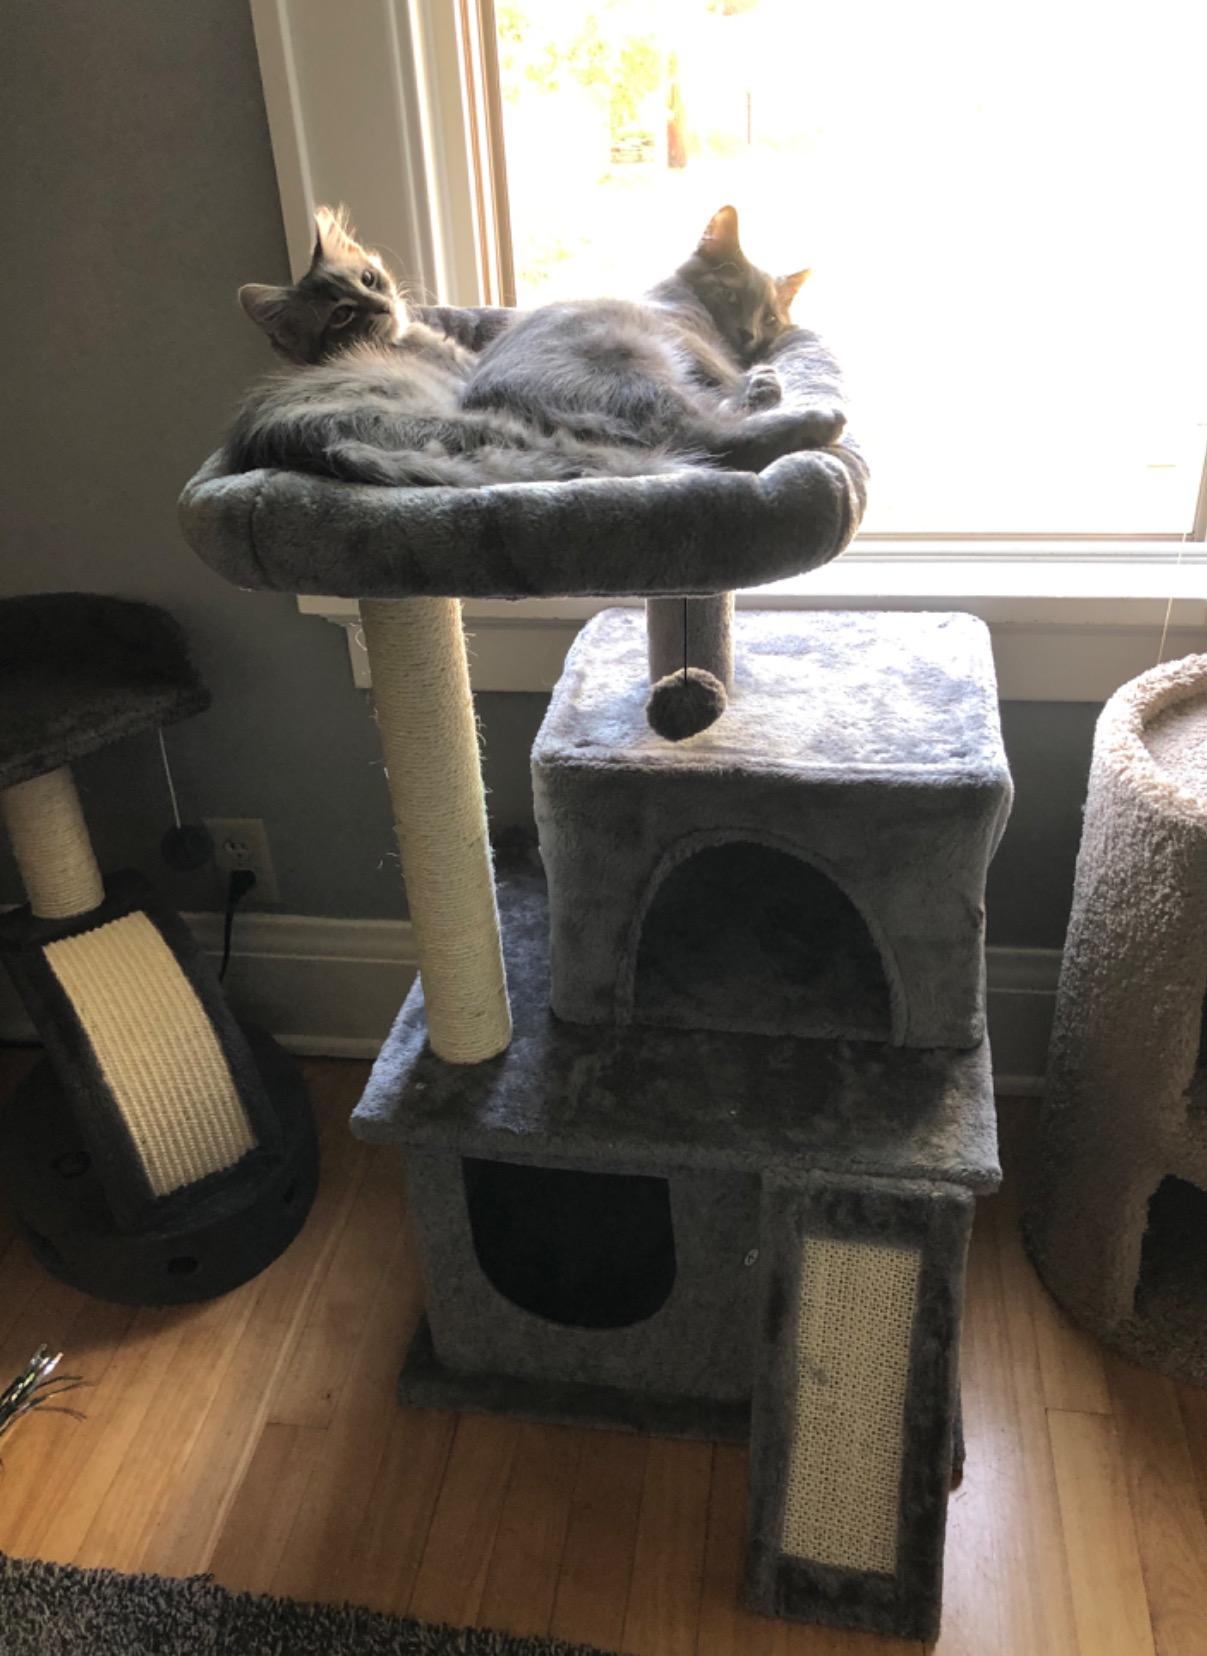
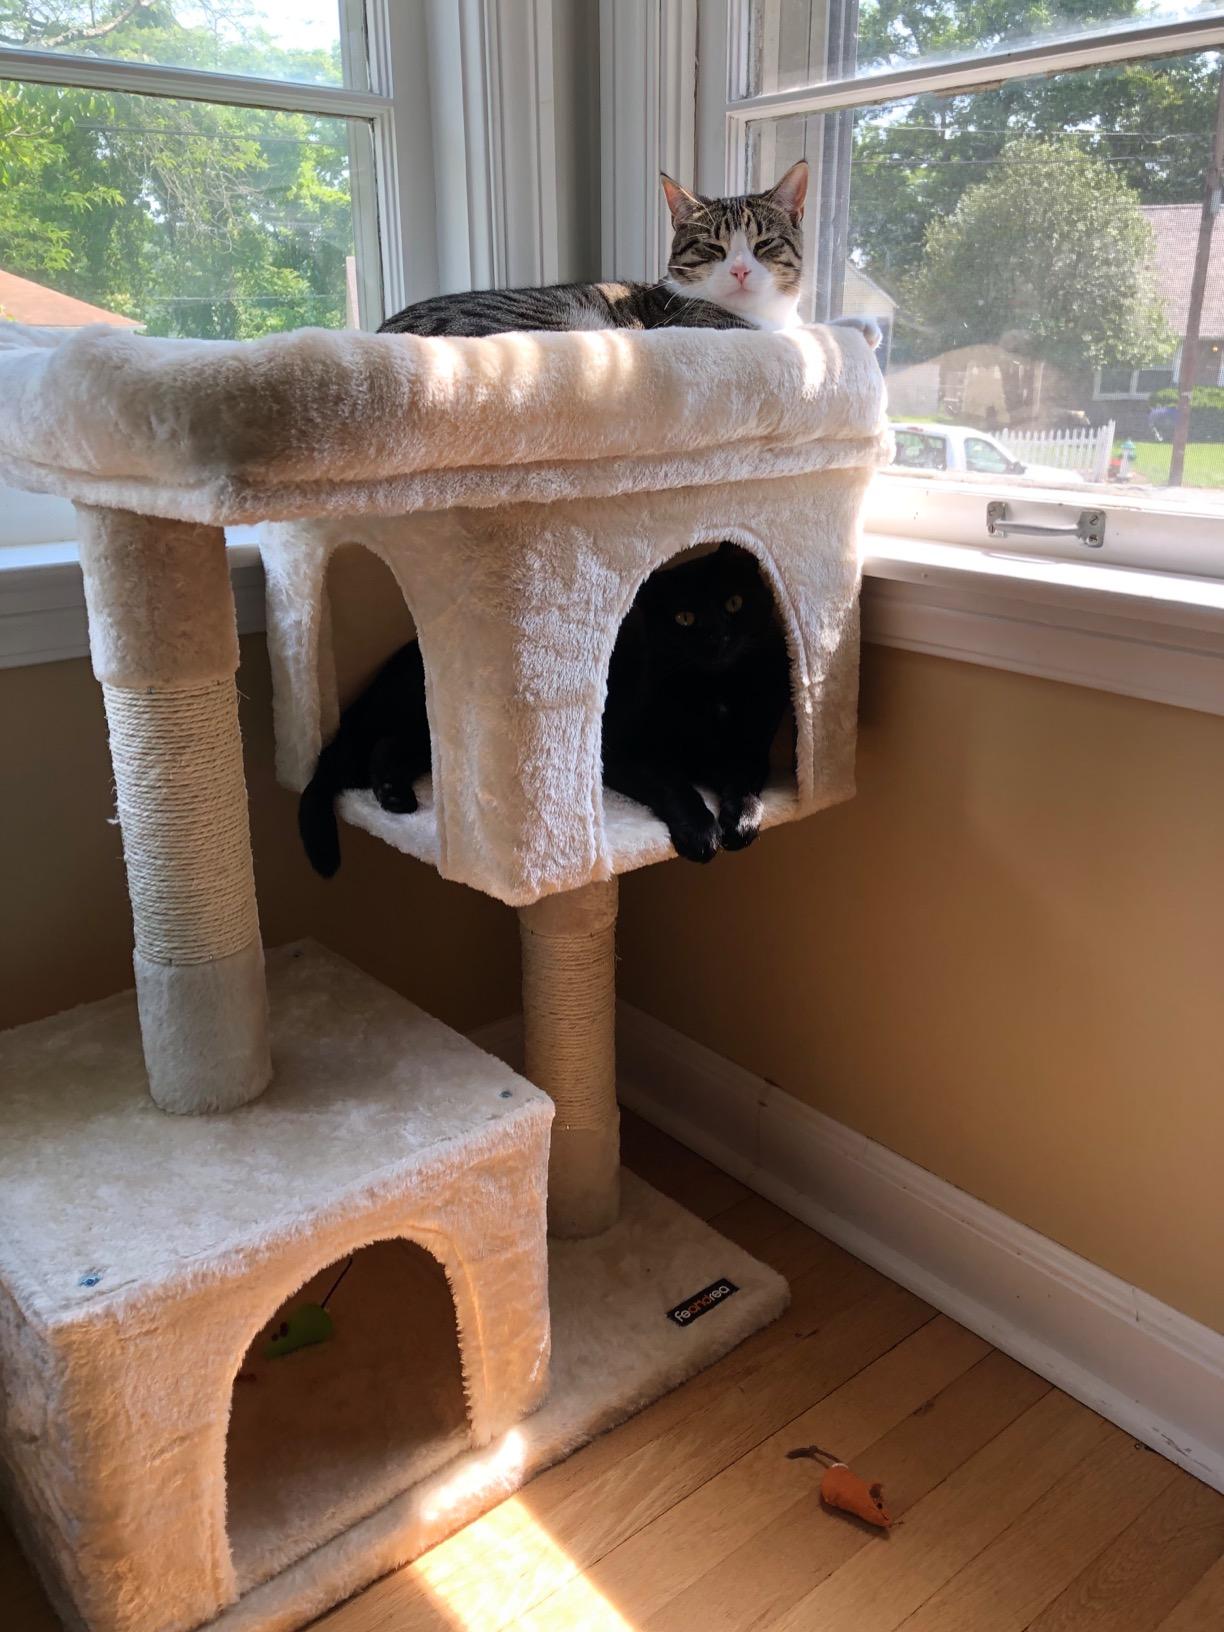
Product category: items_cat tree
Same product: no